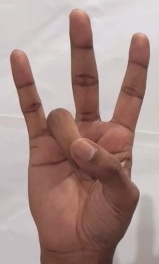
ASL sign: 7